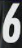
Number: 6